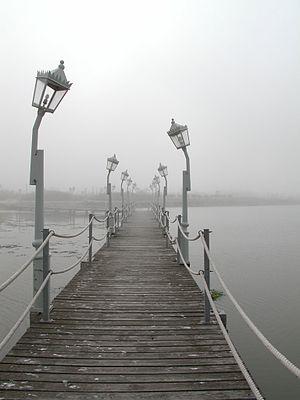
La redoute de Ballestras est une ancienne tour d'alarme, construite en 1744 à Palavas, dans le département français de l'Hérault.
Albert Dubout, né à Marseille le 15 mai 1905 et mort à Saint-Aunès le 27 juin 1976, est un dessinateur humoristique, affichiste, cinéaste et peintre français.
Le golfe du Lion est un golfe fermant l'extrême nord-ouest de la Méditerranée occidentale, entre le Cap de Creus, situé en Catalogne à l'ouest et, selon les avis, le cap Sicié ou la presqu'île de Giens, tous les deux situés dans le Var, à l'est. Son littoral relève donc principalement des régions administratives françaises d'Occitanie à l'ouest, et de Provence à l'est.